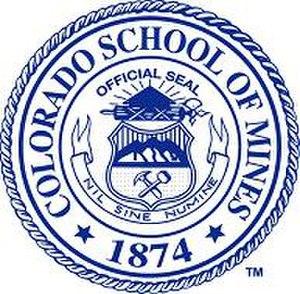
La Colorado School of Mines est une université publique de recherche, spécialisée dans l'ingénierie et les sciences appliquées. Elle est située à Golden, dans le Colorado. Elle a été fondée en 1873, par l'Église épiscopale, mais fut basée au Colorado un an après. C'est la meilleure université du Colorado, sur le plan de l'exigence à l'admission.